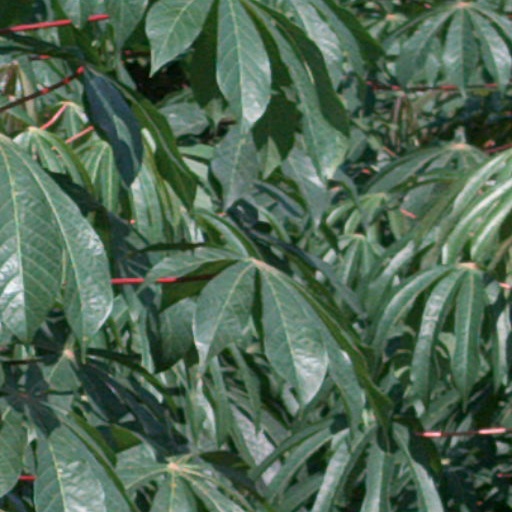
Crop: cassava